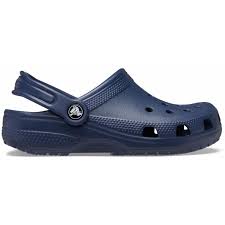
Label: Clog